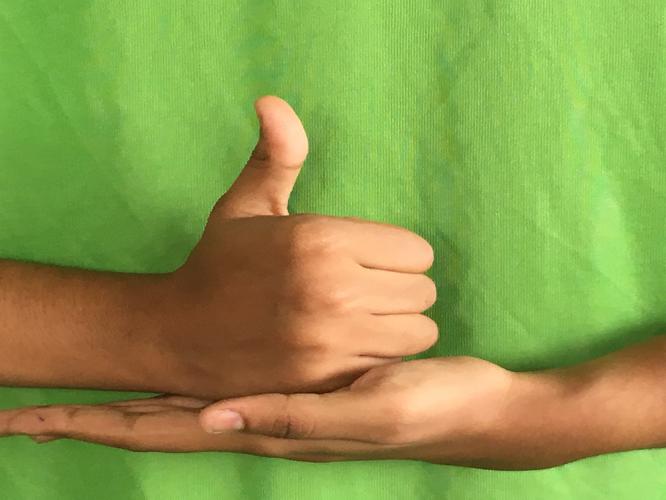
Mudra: Shivalinga
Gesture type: double_hand